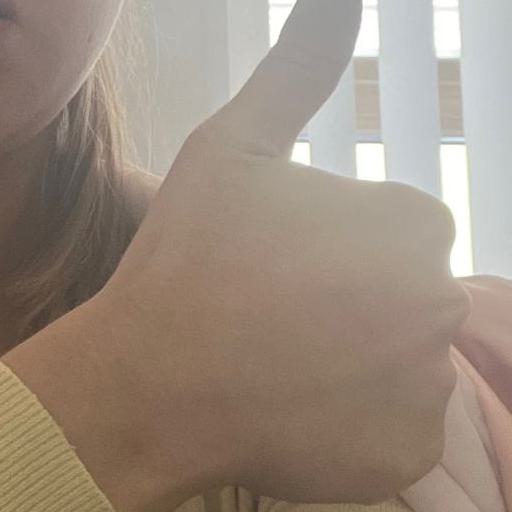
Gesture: like